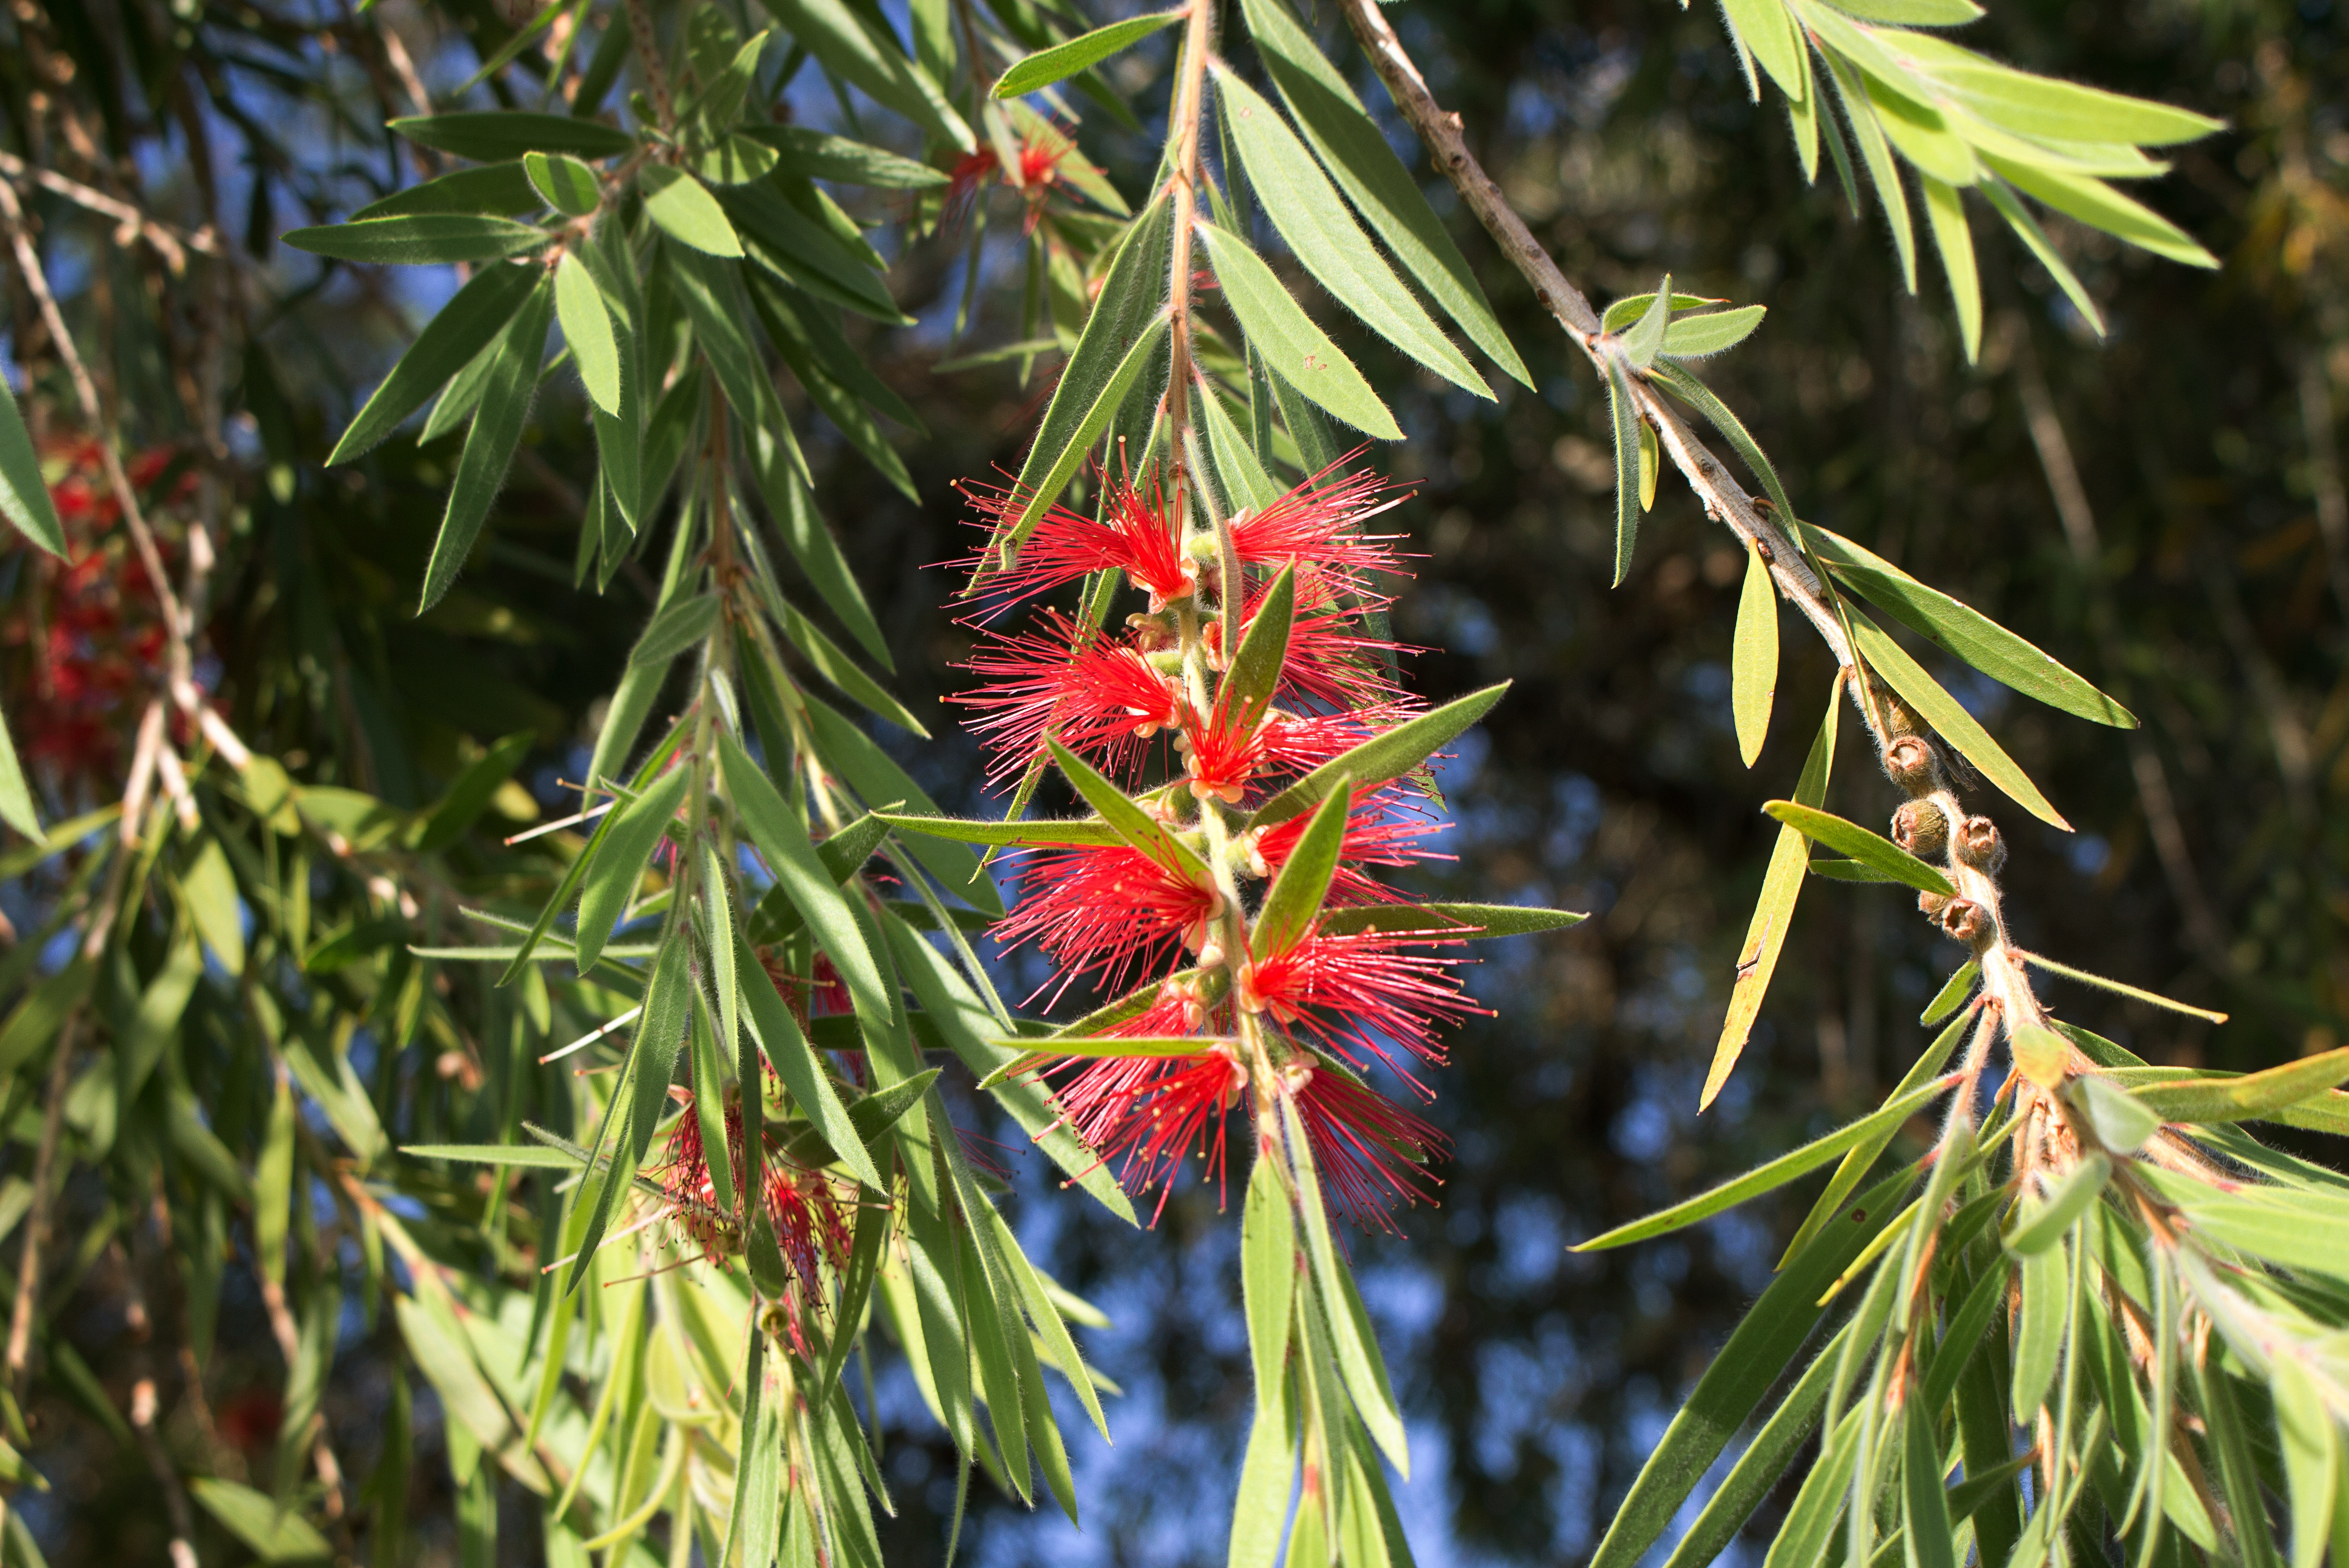
tree, branch, plant, leaf, flower, produce, evergreen, botany, fir, flora, conifer, spruce, shrub, callistemon, flowering plant, stamens beautiful, bottle washer, callistemon viminalis, weeping calistemon, woody plant, land plant